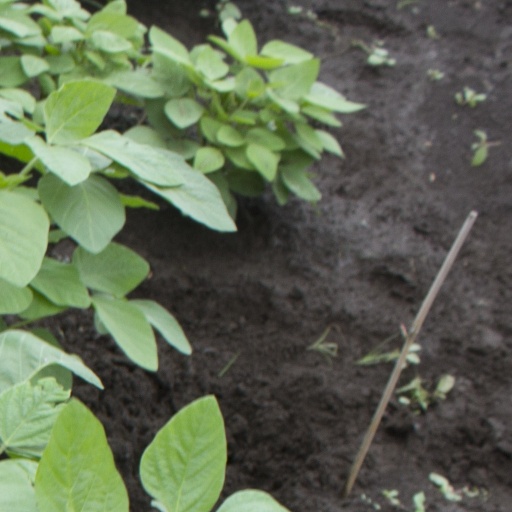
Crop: soybean